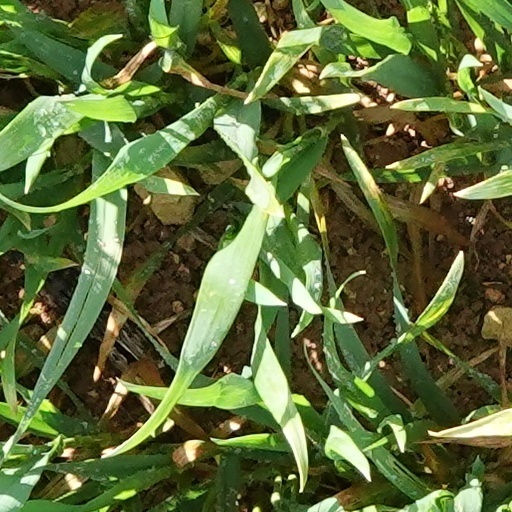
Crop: wheat